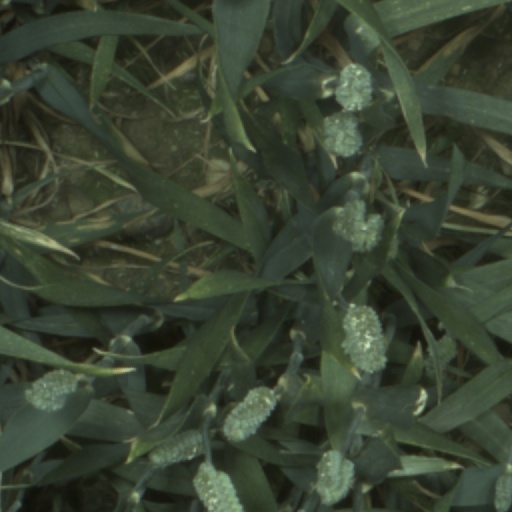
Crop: wheat